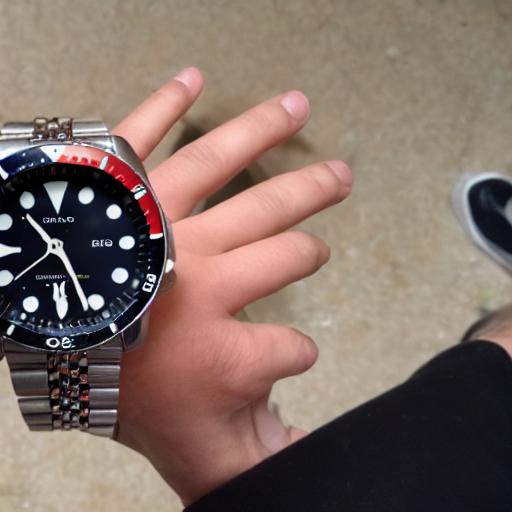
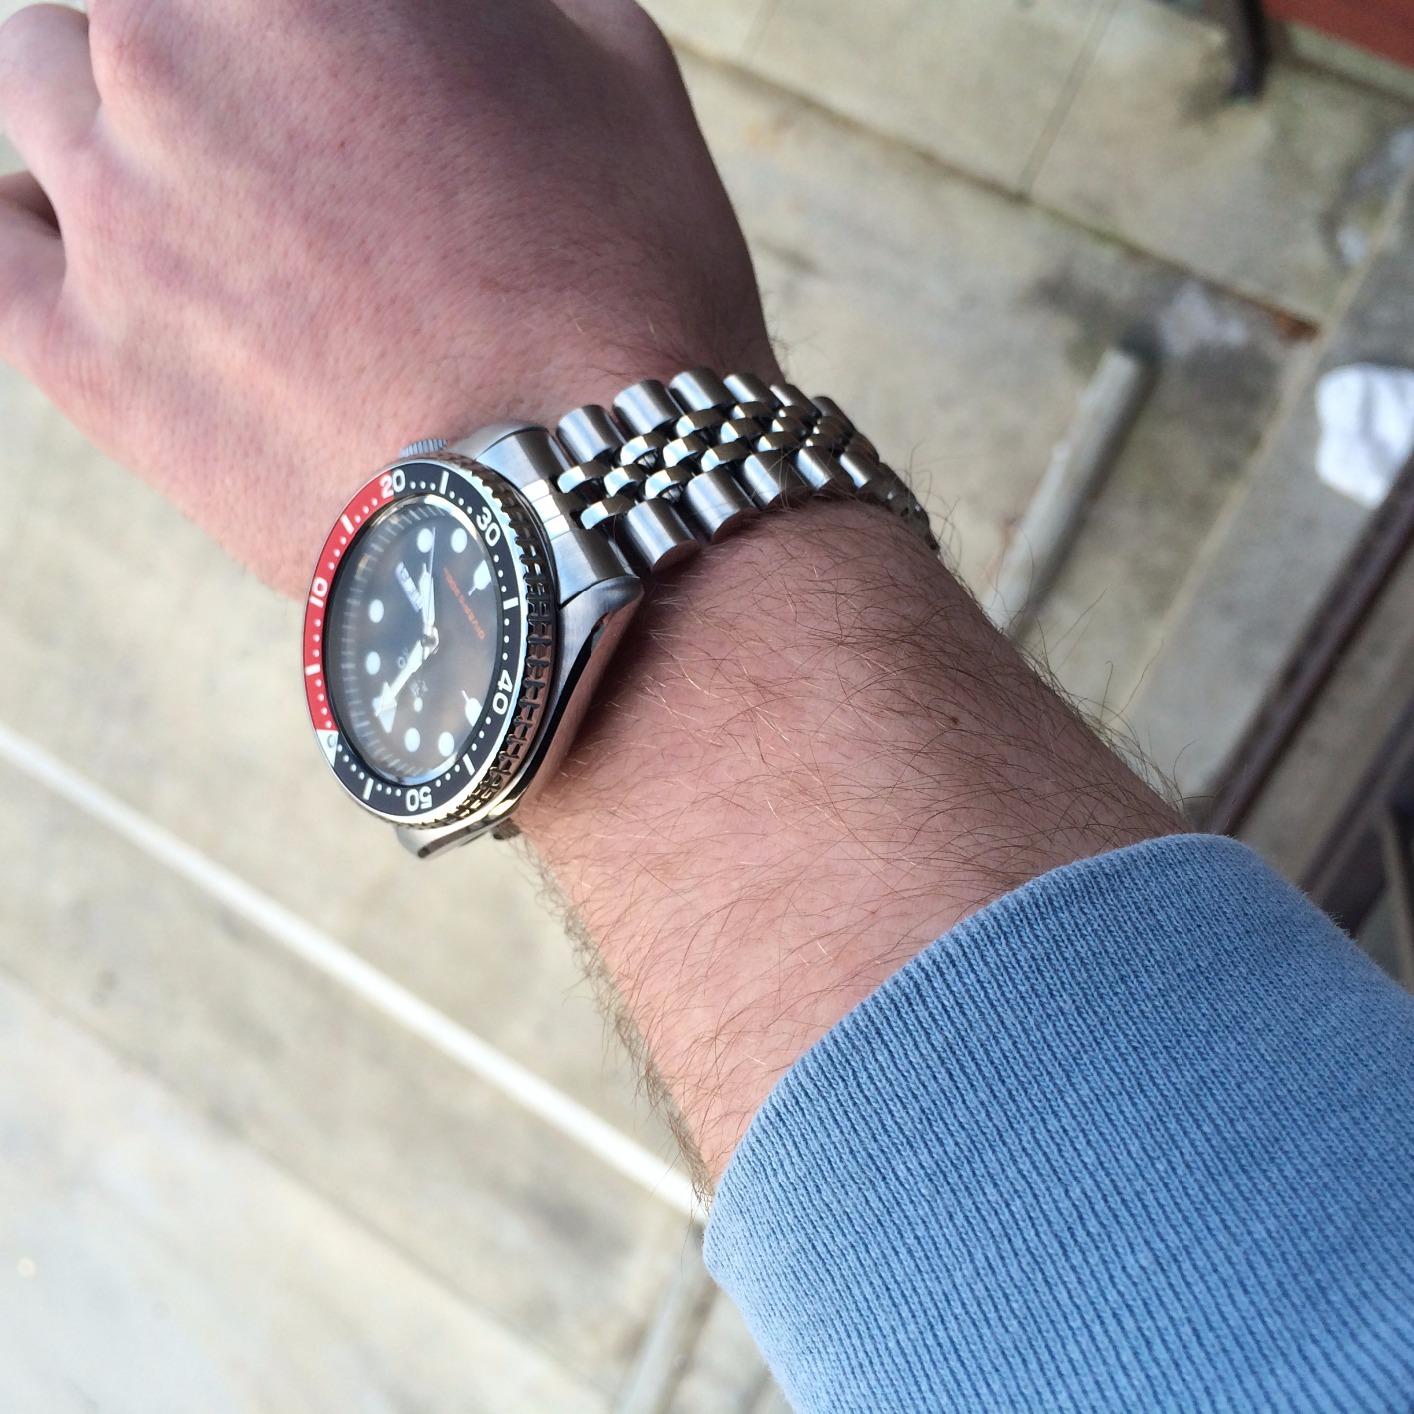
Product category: accessories_watch
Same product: no